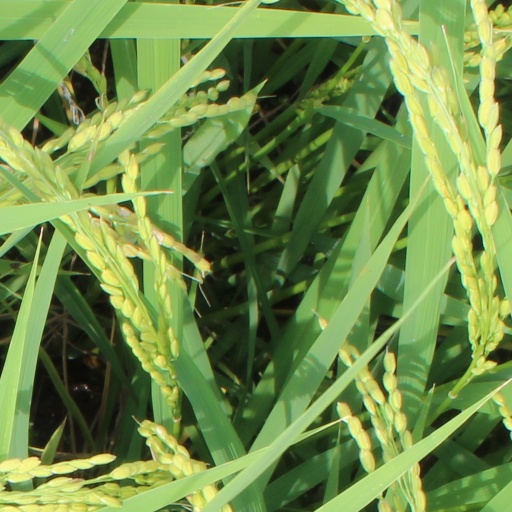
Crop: rice